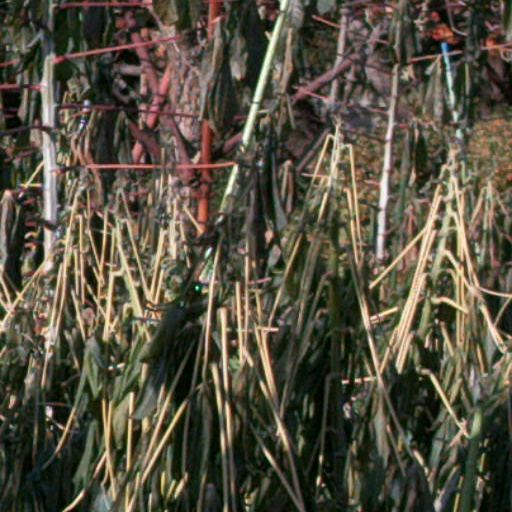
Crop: cassava